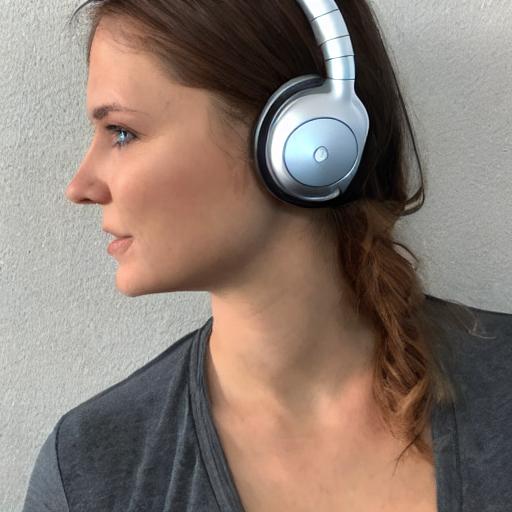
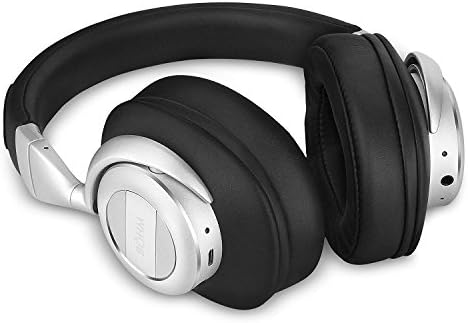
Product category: headphones
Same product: no